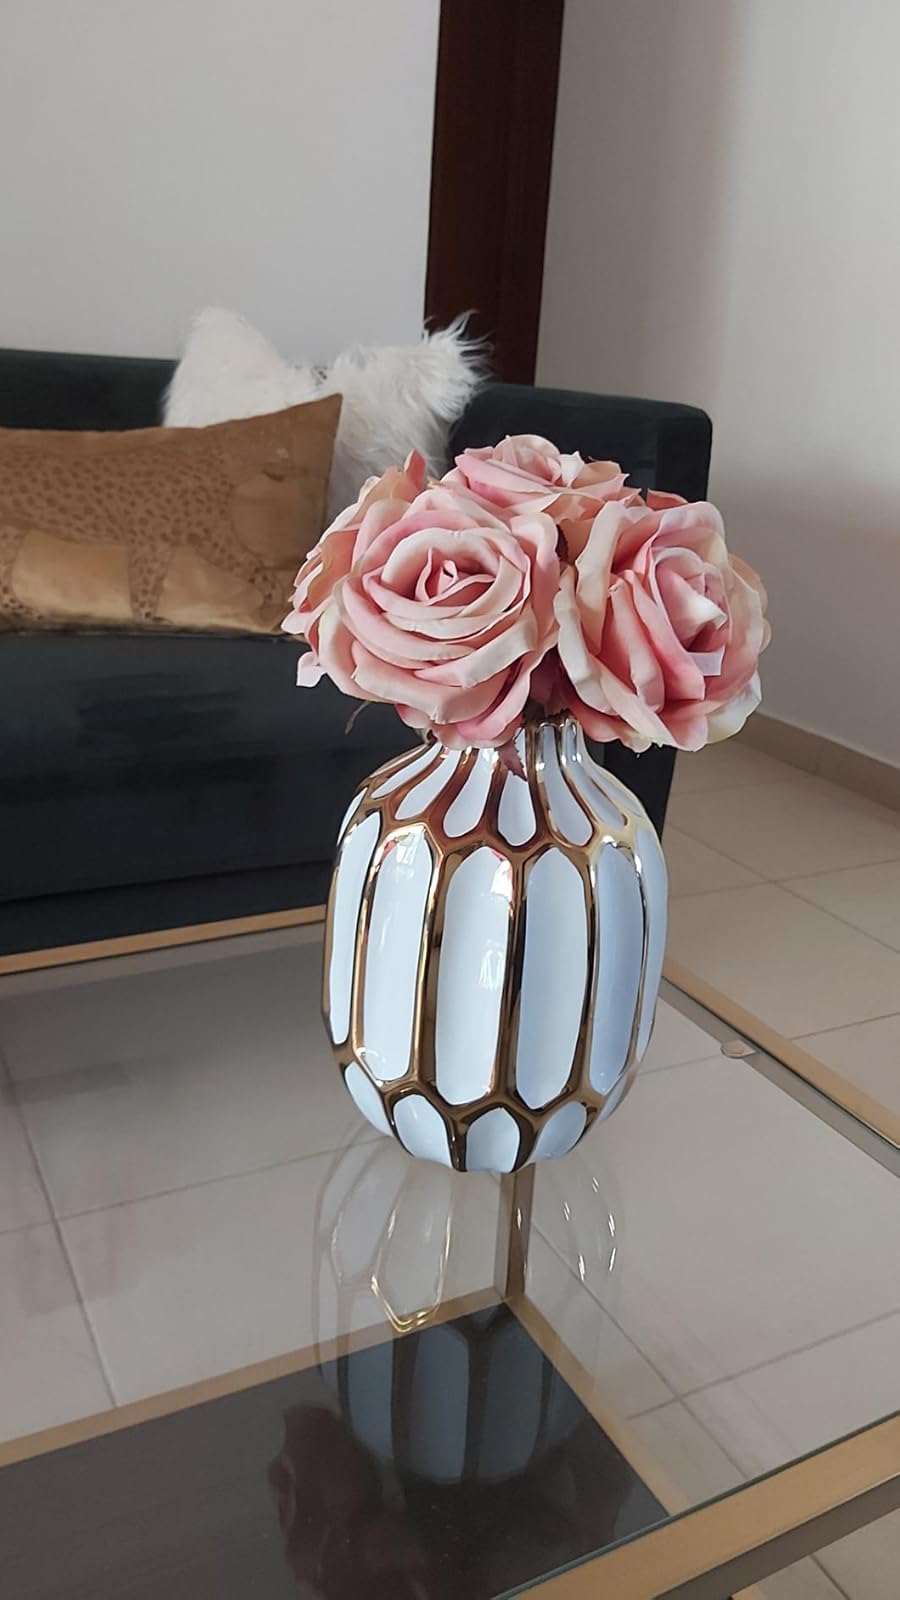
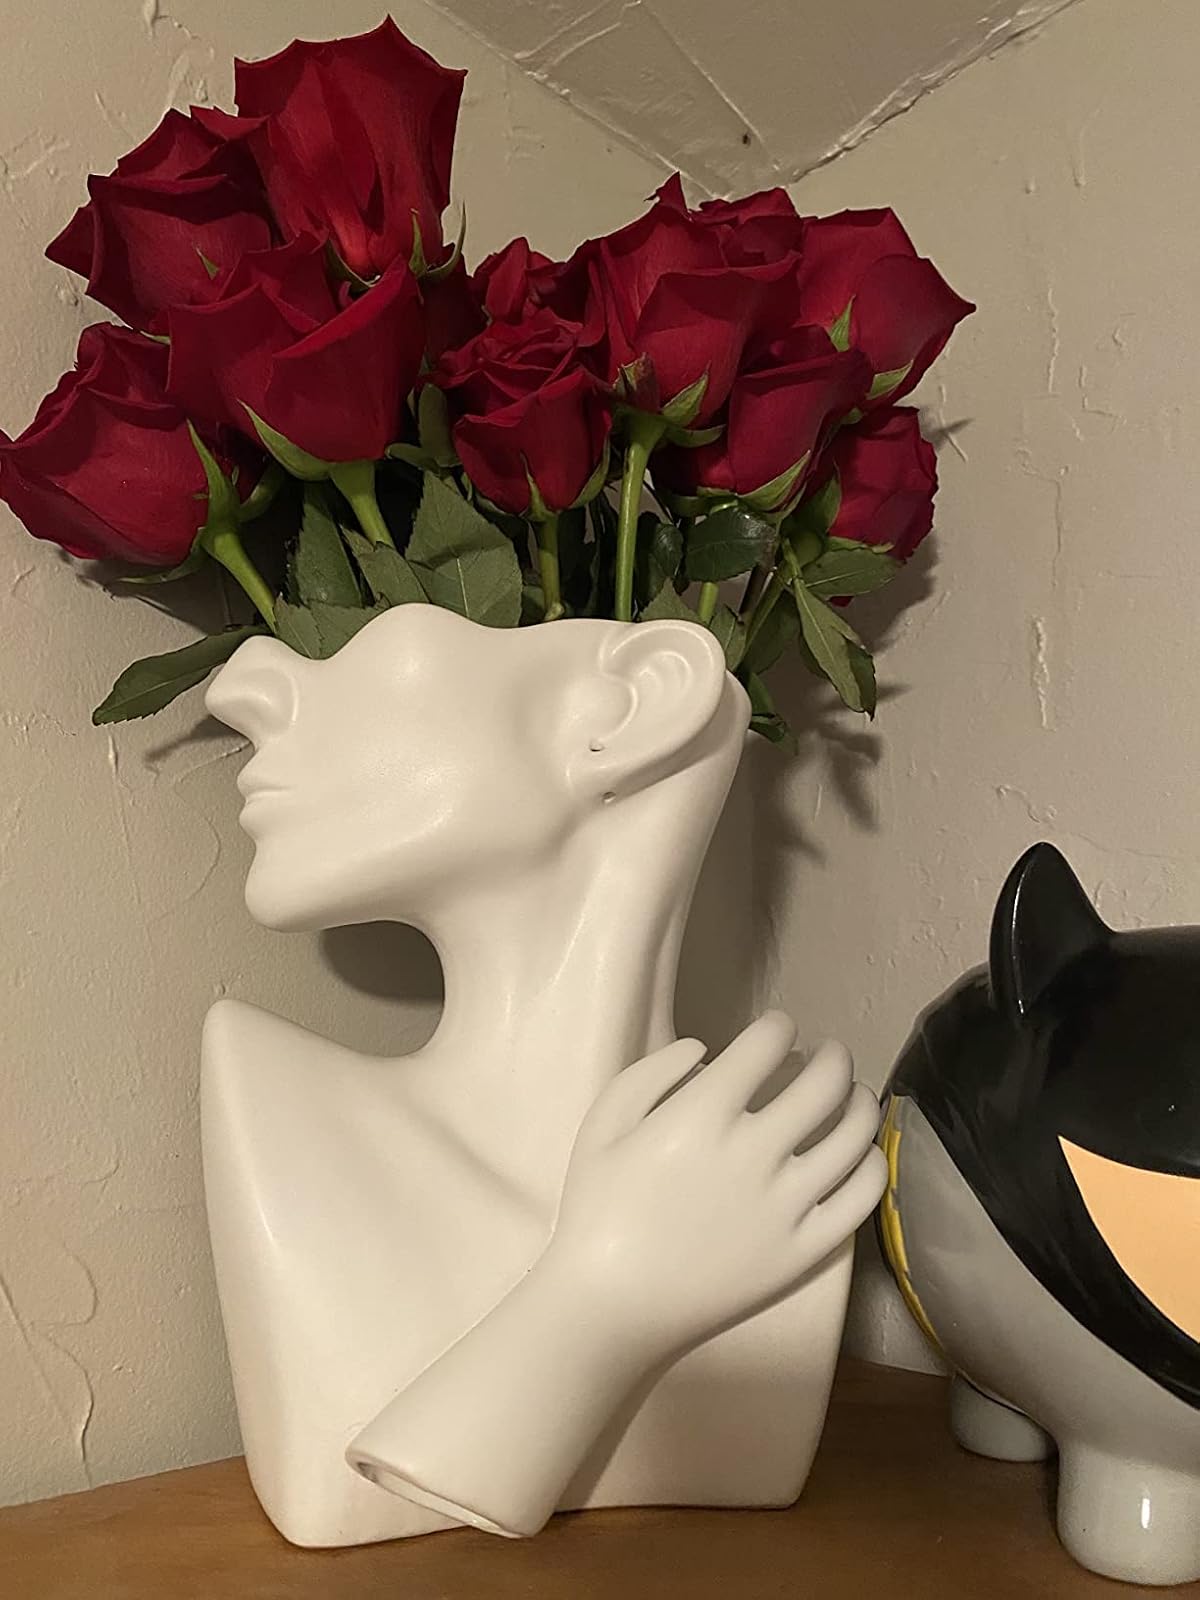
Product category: vase
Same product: no